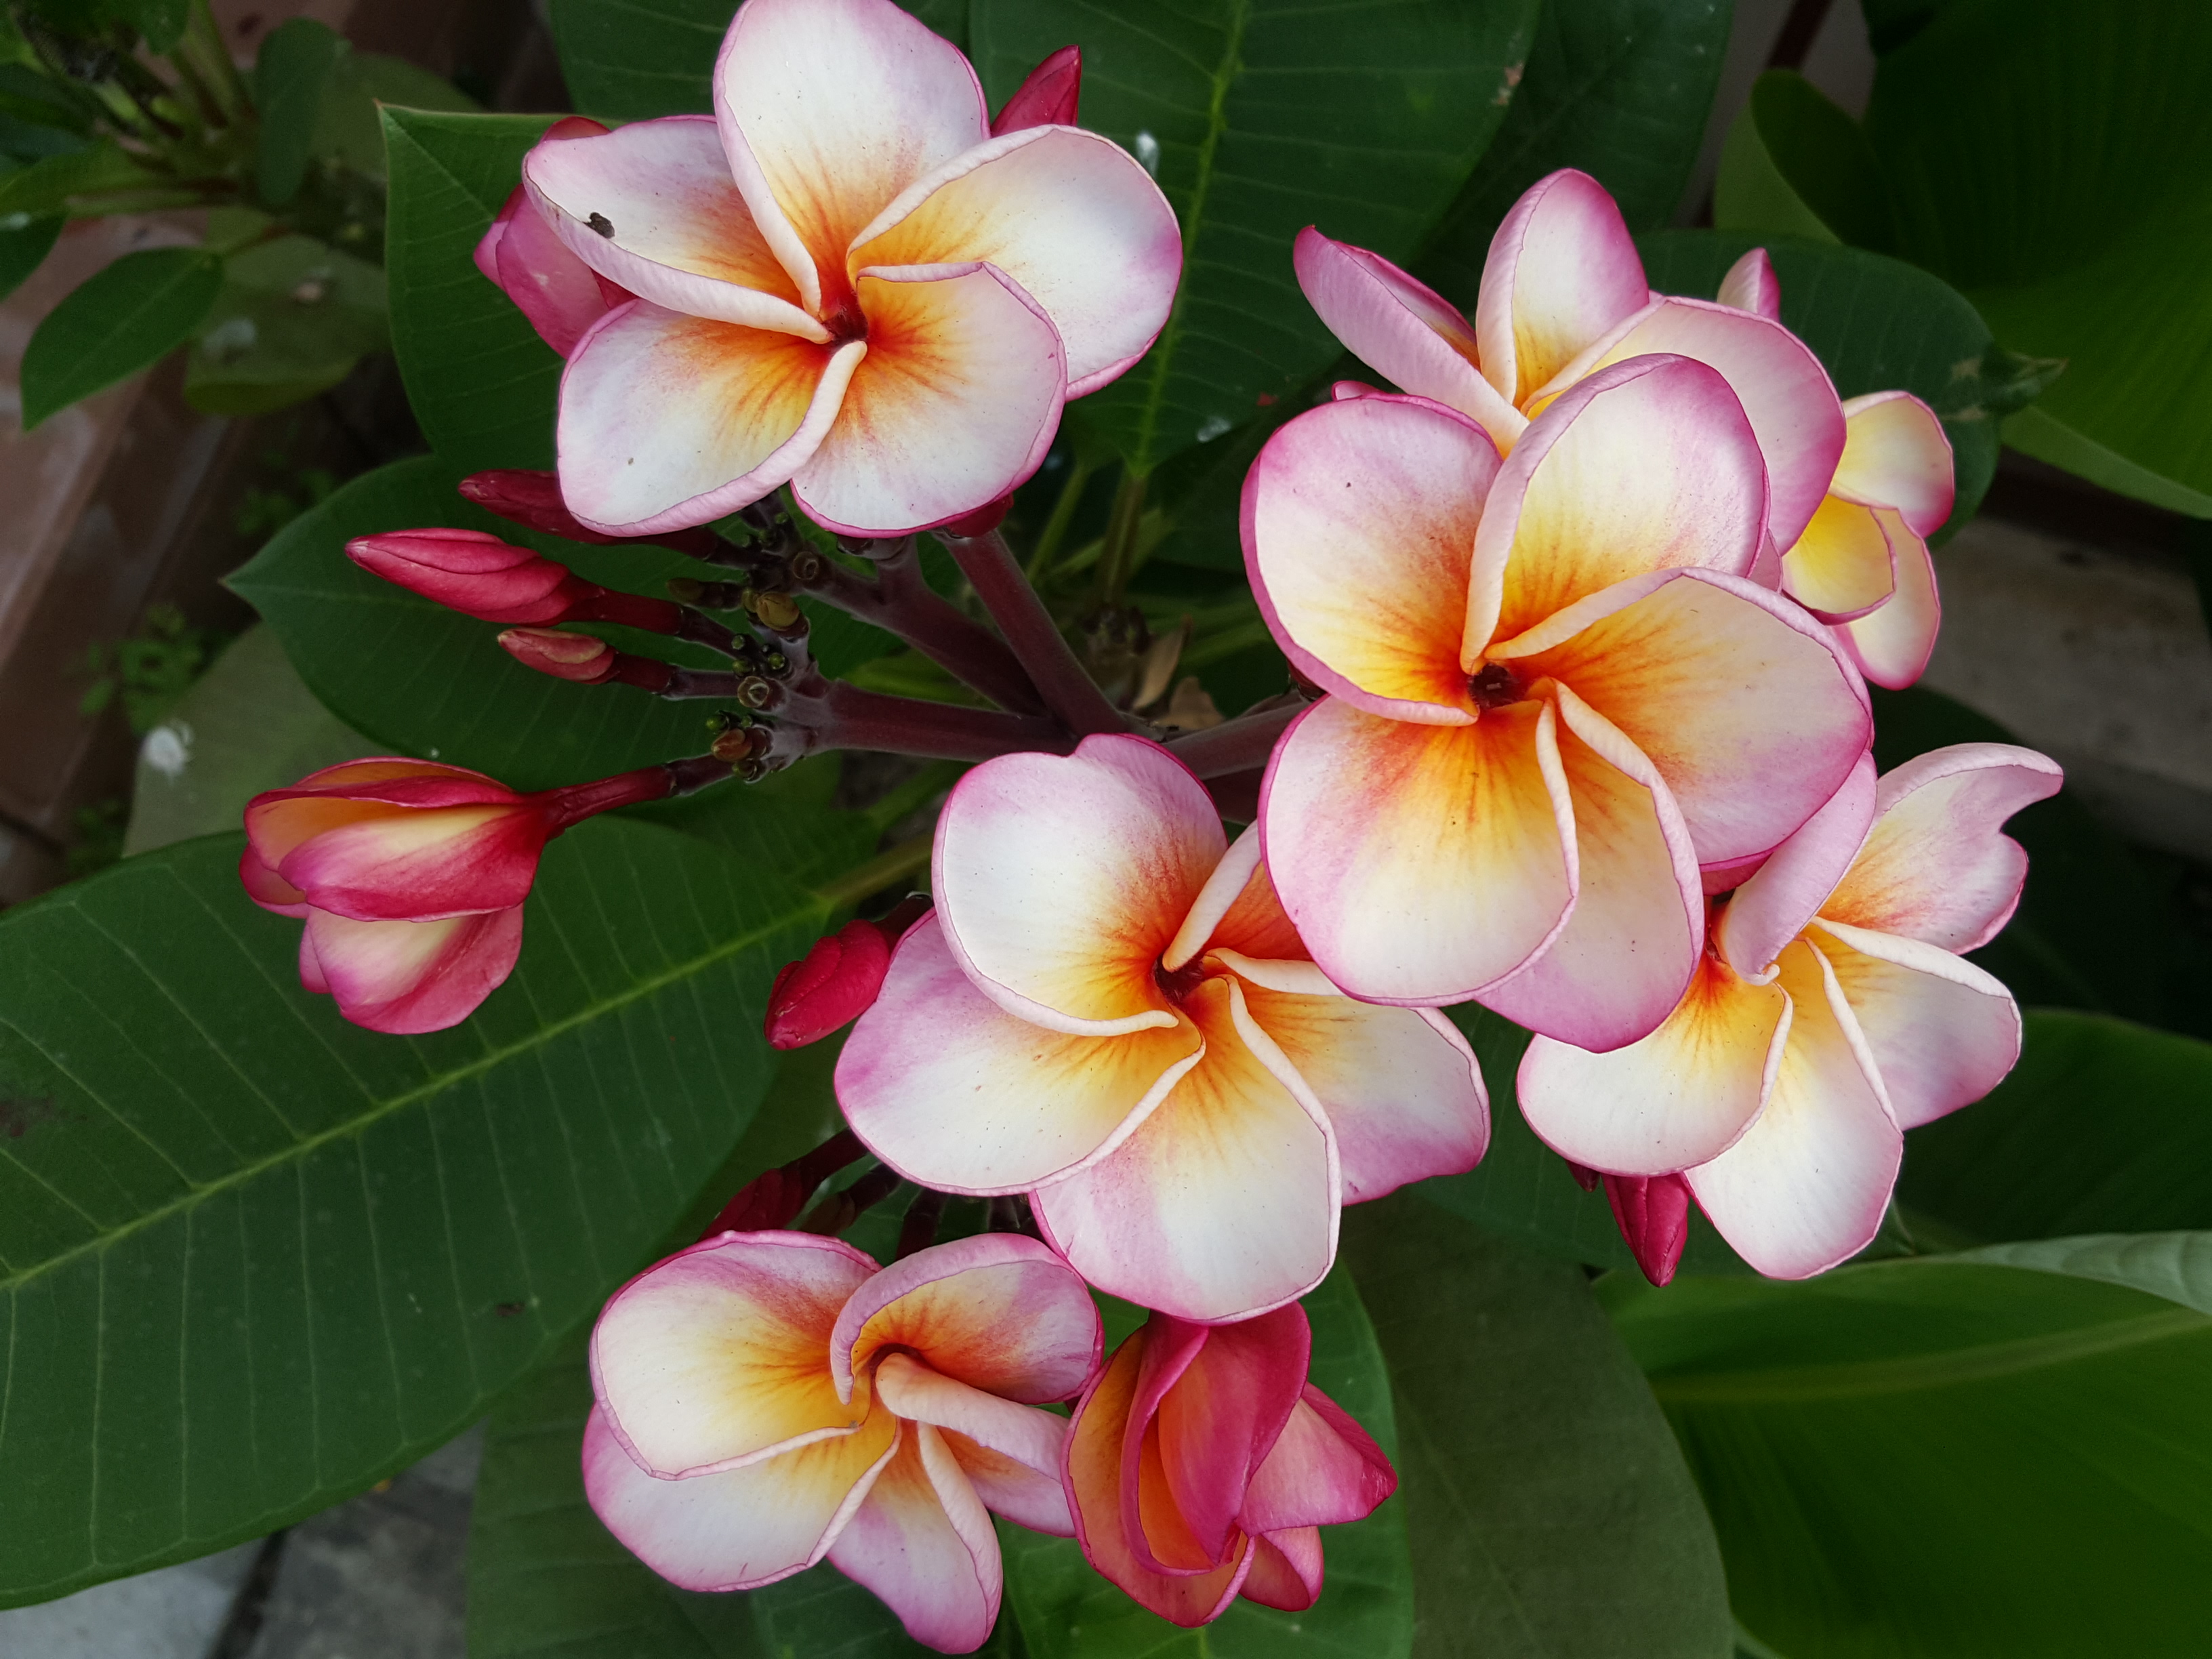
flower, petal, plant, frangipani, pink, flowering plant, impatiens